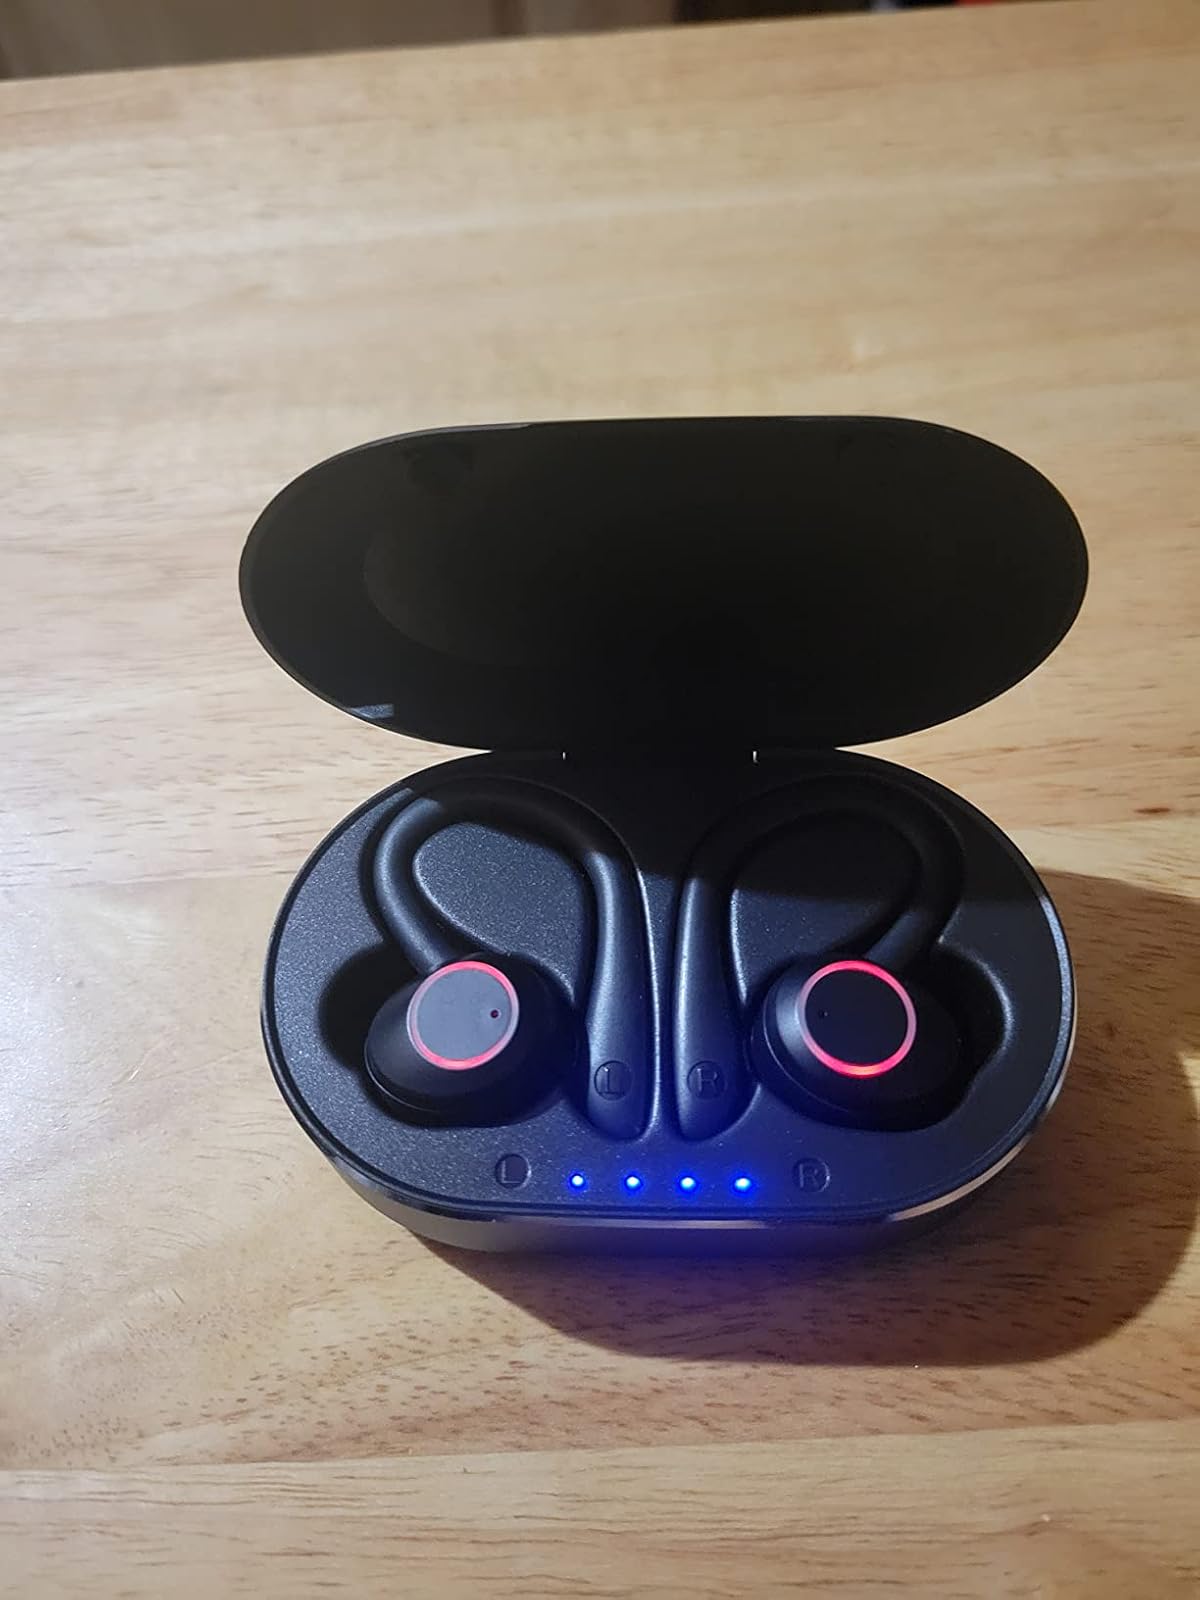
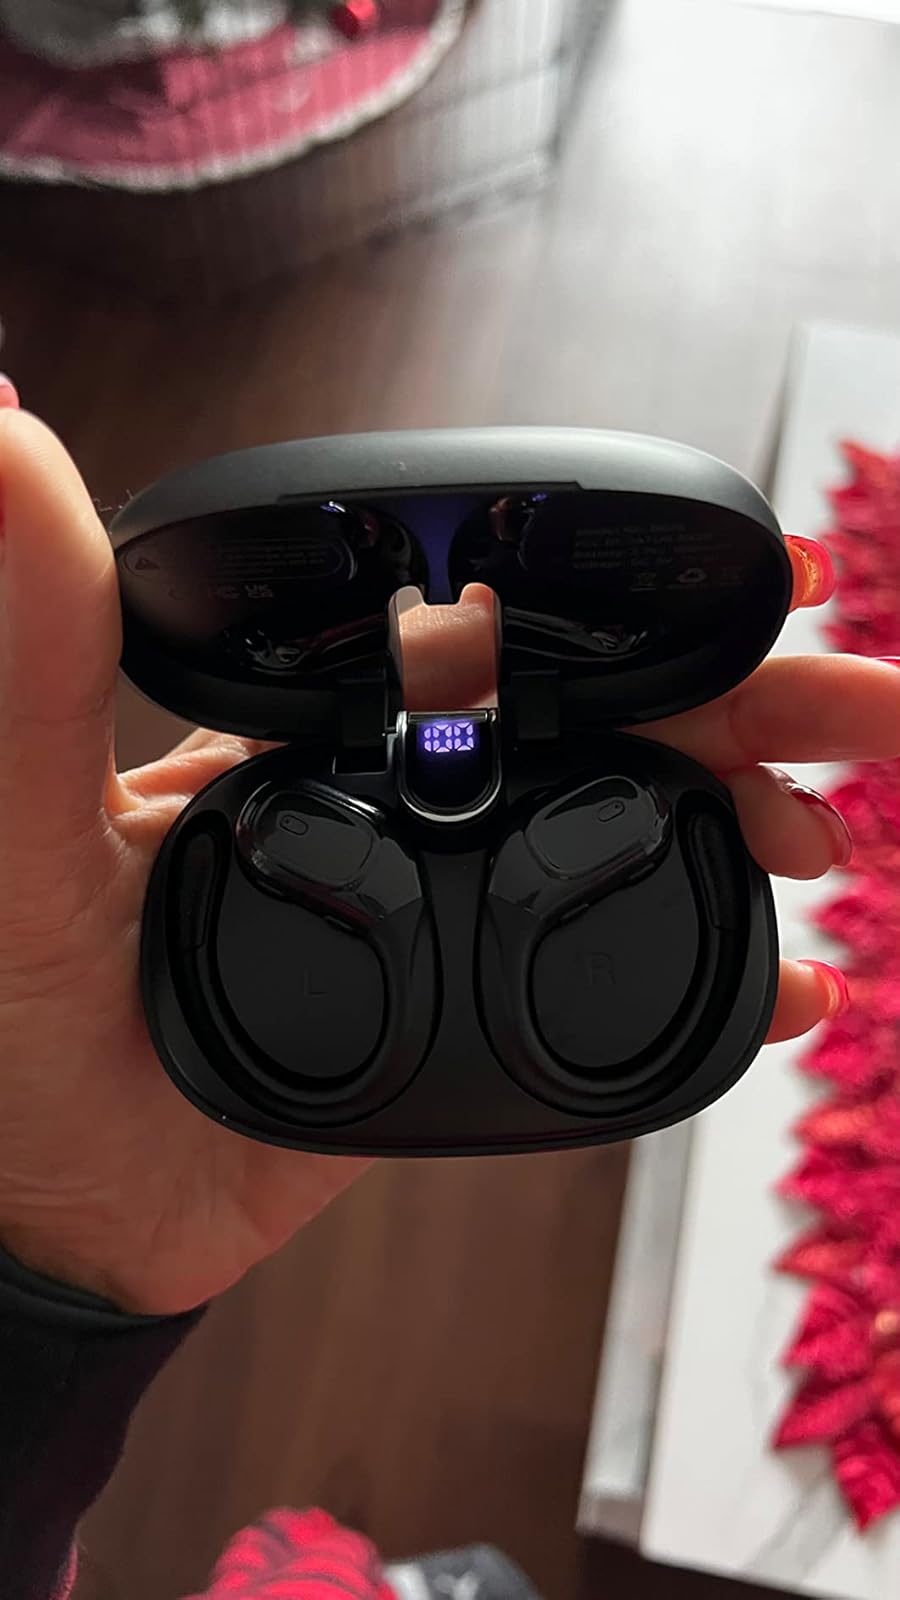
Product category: earbuds
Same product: no